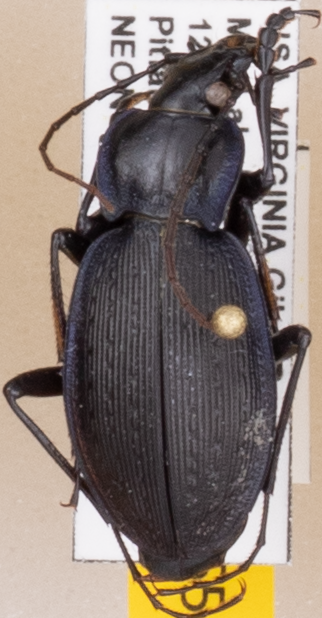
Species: Carabus goryi
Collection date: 2021-05-18
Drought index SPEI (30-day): -1.082
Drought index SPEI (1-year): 1.06
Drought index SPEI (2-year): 1.45